Tuknanavuhpi

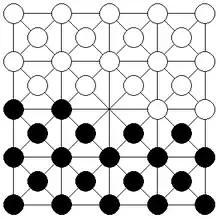
The initial state of the board.

A 4×4 square board is used. Left and right leaning diagonal lines run through each square. This accounts for 41 intersection points. Each player has 20 pieces called "pokmoita", which means "animals". Each set of 20 pieces is discernible from the other, generally by color. The design of pieces varies, with common variants including grains of maize or black and white stones.